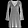
Label: Dress